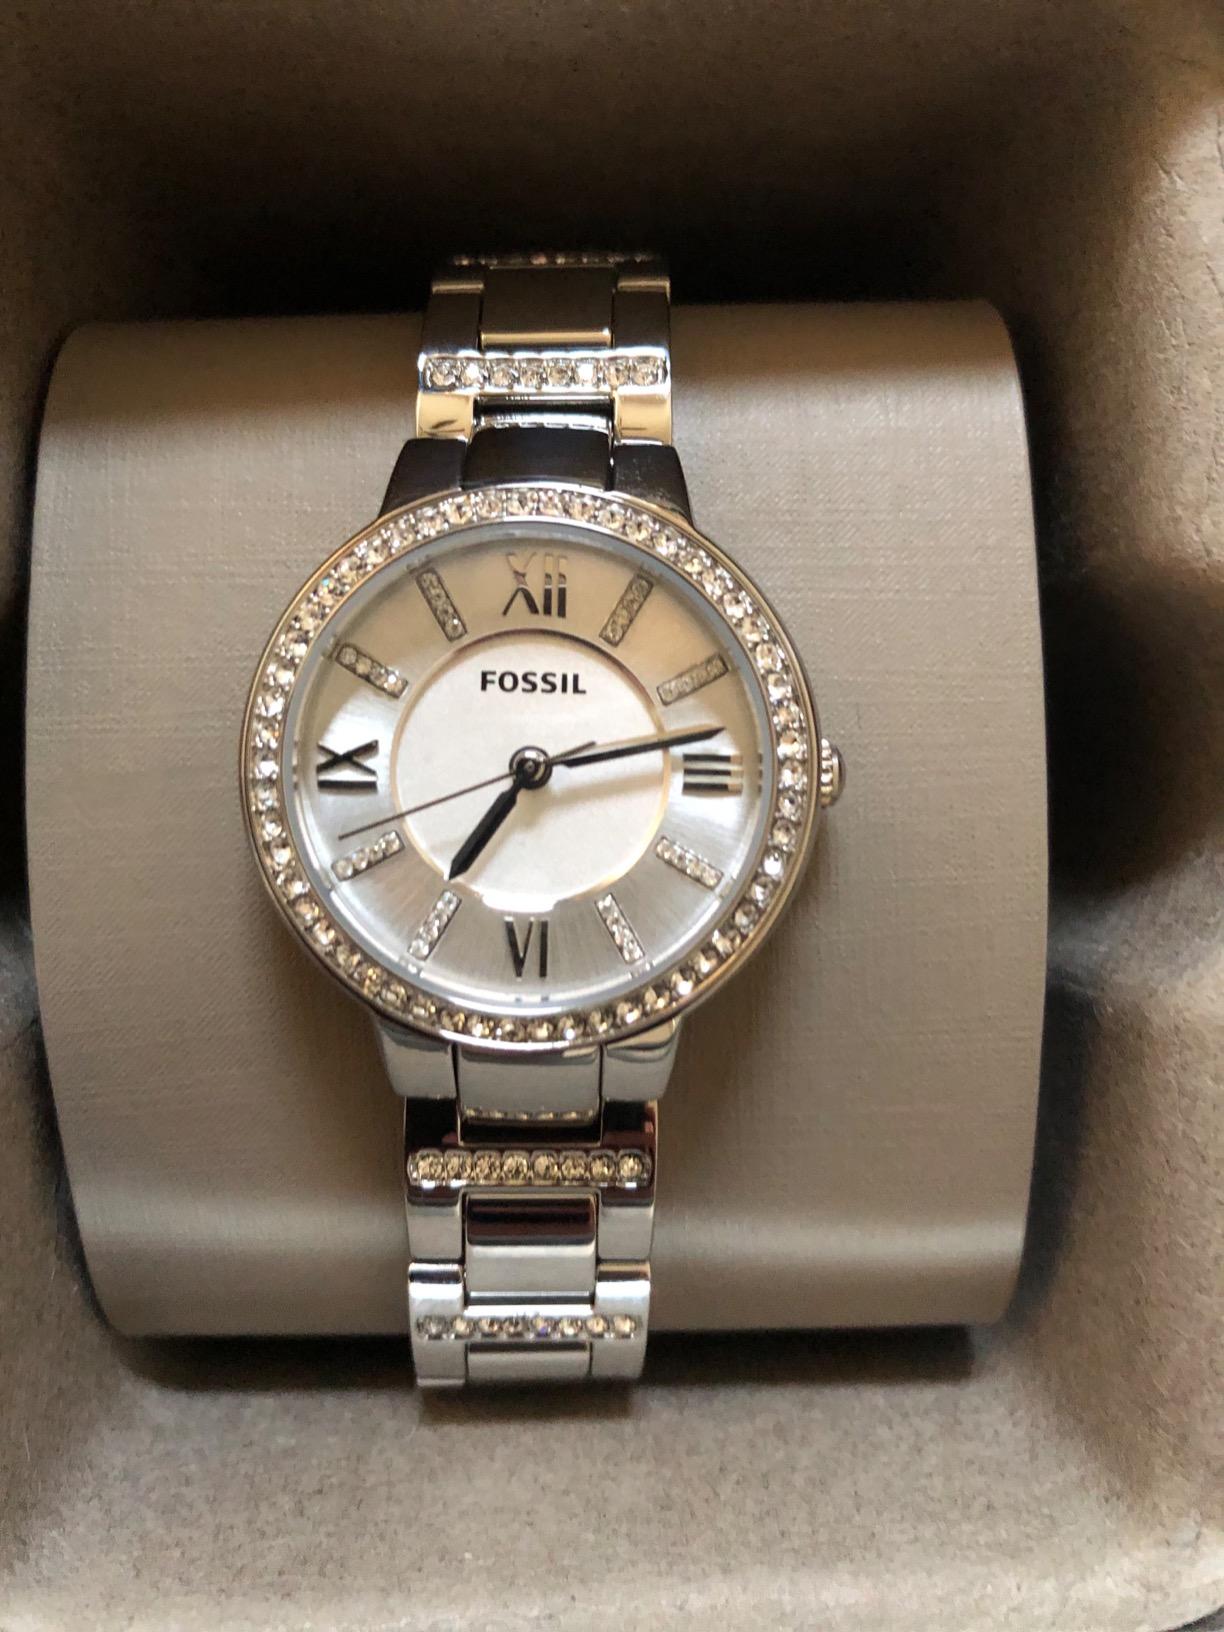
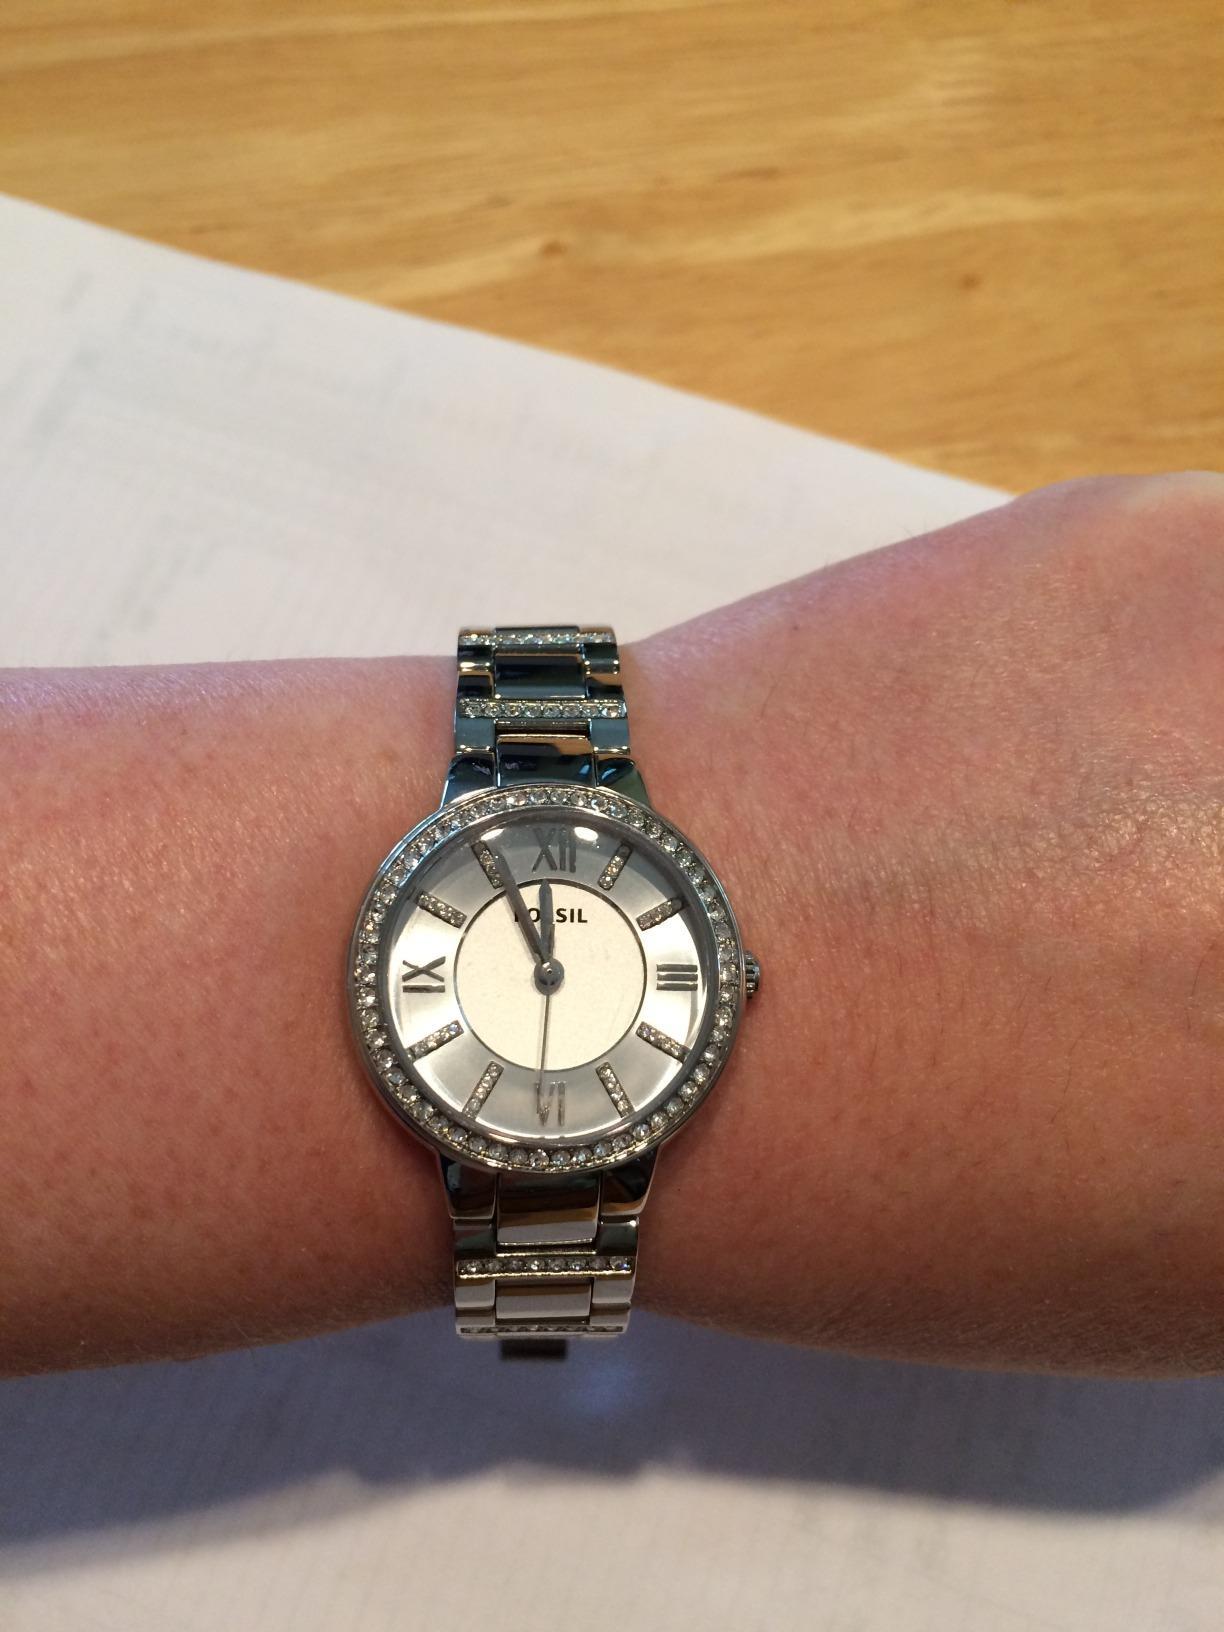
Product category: accessories_watch
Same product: yes